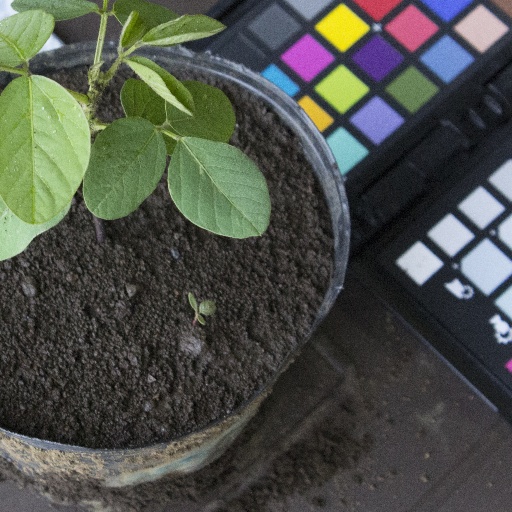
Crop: soybean